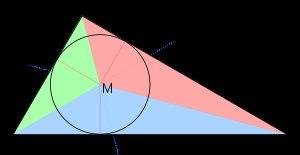
En géométrie du triangle, la loi des cotangentes est une relation entre les longueurs a, b et c des côtés d'un triangle et les cotangentes de ses angles moitiés, et :
Étant donnés trois points non alignés A, B et C du plan, il existe quatre cercles tangents aux trois droites, et. Ce sont le cercle inscrit et les cercles exinscrits du triangle ABC.